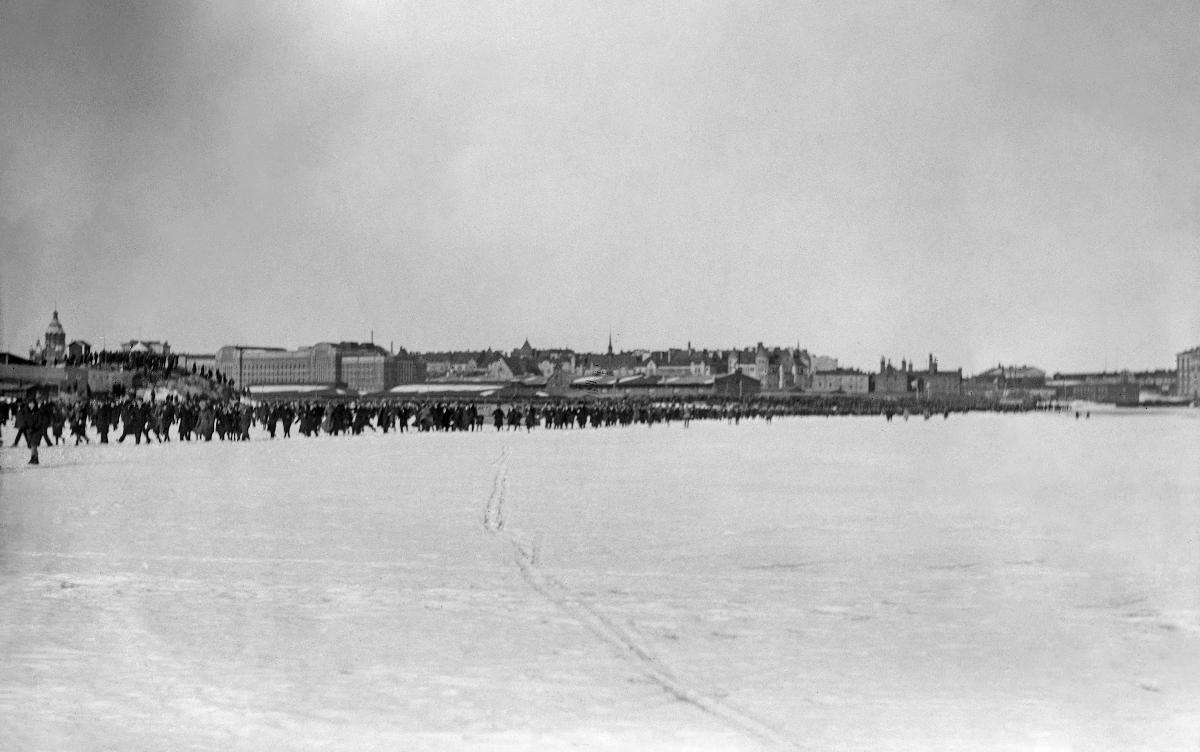
Lento-onnettomuus Kaivopuistossa
Flygolycka i Brunnsparken; Air accident in Kaivopuisto
sisällön kuvaus: Lento-onnettomuus lentoesityksessä Helsingin Kaivopuistossa 25.3.1931. Lentoesityksen yleisöä jäällä Helsingin ulkopuolella. content description: Aviation accident at an Air Show in Kaivopuisto park in Helsinki 25.3.1931. The audience of the Air Show on the ice outside Helsinki. innehållsbeskrivning: Flygolycka vid flyguppvisning i Brunnsparken i Helsingfors 25.3.1931. Flyguppvisningens publik på isen utanför Helsingfors.
Kuvaaja: Sundström, Hugo, kuvaaja
Vuosi: 1931
Paikka: Suomi, Uusimaa, Helsinki
Aiheet: ihmiset; lento-onnettomuudet; yleisö; HBL; aviation accidents; audience; people; air accidents; människor (släkte); flygolyckor; publik; människor; flygolycka; åskådare